Mini-shinkansen

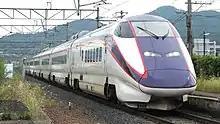
E3-2000 series set L67 on the Yamagata Shinkansen in September 2015

The first mini-Shinkansen route to be built was the Yamagata Shinkansen, converted from the section of the Ōu Main Line between Fukushima on the Tohoku Shinkansen and Yamagata in Yamagata Prefecture. Work started in 1988, with Yamagata Shinkansen services commencing on 1 July 1992. Services were operated by a new fleet of 400 Series Shinkansen trains, at up to on the Tōhoku Shinkansen and on the Yamagata Shinkansen section. The success of this initiative led to the conversion of a further of the line to , opening on 4 December 1999.